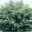
Label: maple_tree